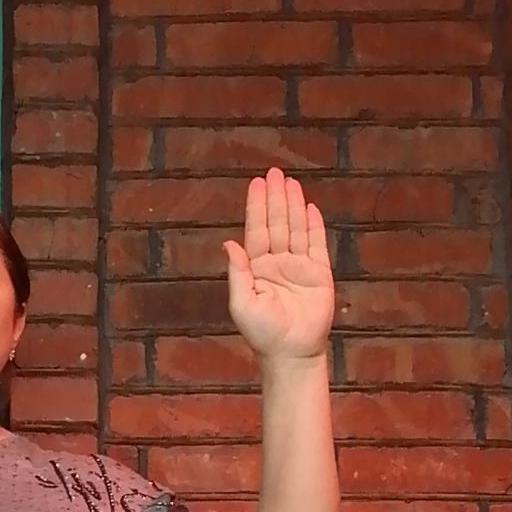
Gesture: stop